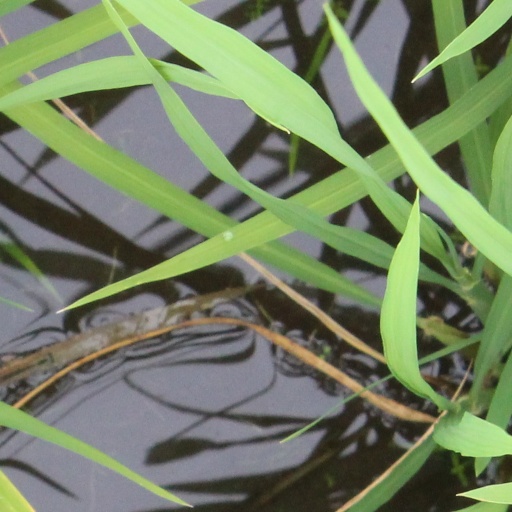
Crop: rice